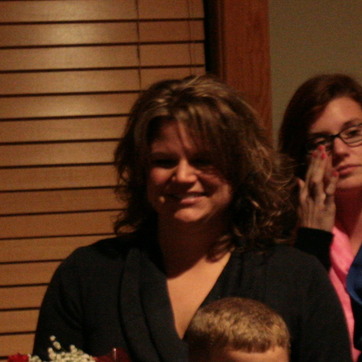
Material: skin